Breathalyzer

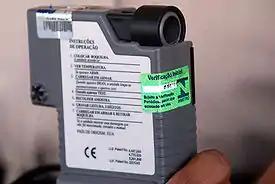
An Alco-Sensor IV law enforcement grade breathalyzer

A breathalyzer or breathalyser (a portmanteau of "breath" and "analyzer/analyser"), also called an alcohol meter, is a device for measuring breath alcohol content (BrAC). It is commonly utilized by law enforcement officers whenever they initiate traffic stops. The name is a genericized trademark of the Breathalyzer brand name of instruments developed by inventor Robert Frank Borkenstein in the 1950s.